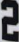
Number: 2